List of Chablis crus

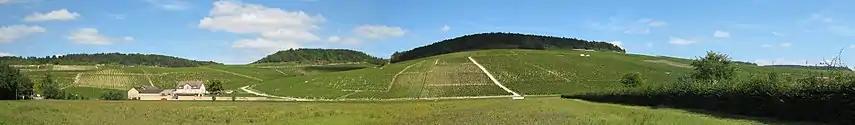
The Grand Cru vineyards of Chablis. From left to right — Les Preuses, Vaudésir, Grenouilles (around the house), Valmur, Les Clos, Blanchots and in the far distance across the Vallée de Brechain, the Premier Cru of Montée de Tonnerre.

At the turn of the 21st century, there were 40 Premier cru vineyards in Chablis. In 2009, the official list was expanded to 89 vineyards. The names of many of these vineyards do not appear on wine labels because of an INAO allowance that permits the use of "umbrella names" - where smaller, lesser known vineyards are allowed to use the name of a nearby more famous Premier cru vineyard. Seventeen of the most well known "umbrella" vineyards are bolded below.